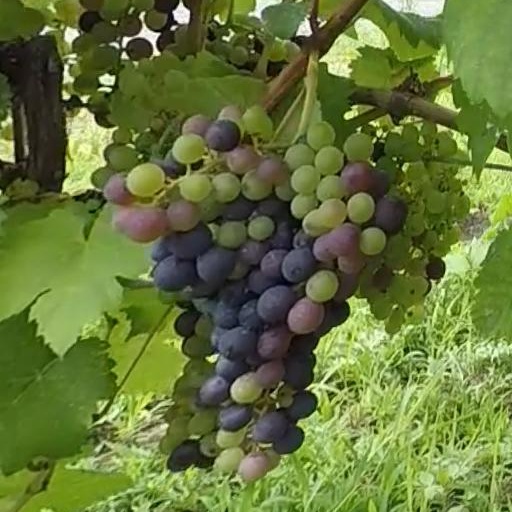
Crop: grape